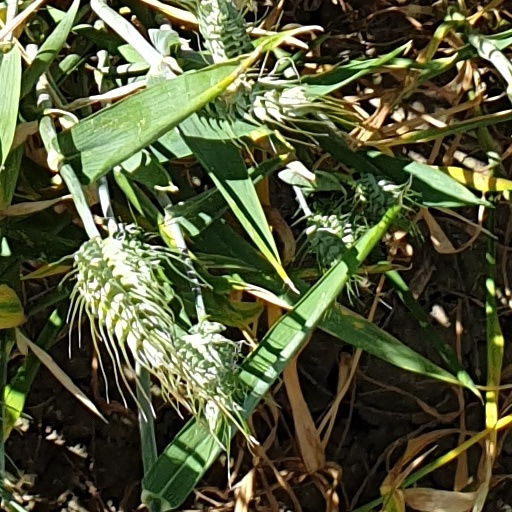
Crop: wheat